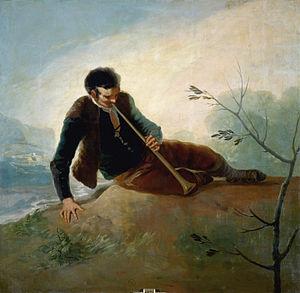
La dulzaina ou dolçaina, qui provient du mot en français ancien « doulçaine », est un hautbois traditionnel du Moyen Âge, originaire des Pyrénées et qui aujourd'hui se retrouve dans différentes régions d'Espagne et dans certains zones du Pays basque français: Pays basque, Castille, Aragon, Catalogne et Valence.
Les Cartons de Goya sont un ensemble d'œuvres peintes par Francisco de Goya entre 1775 et 1792 pour la Fabrique royale de tapisserie. Bien qu'il ne s'agisse pas des seuls cartons pour tapisserie réalisés pour l'usine royale, ce sont les plus connus et ceux auxquels l'histoire de l'art a octroyé l’appellation « carton pour tapisserie » par antonomase, en Espagne.